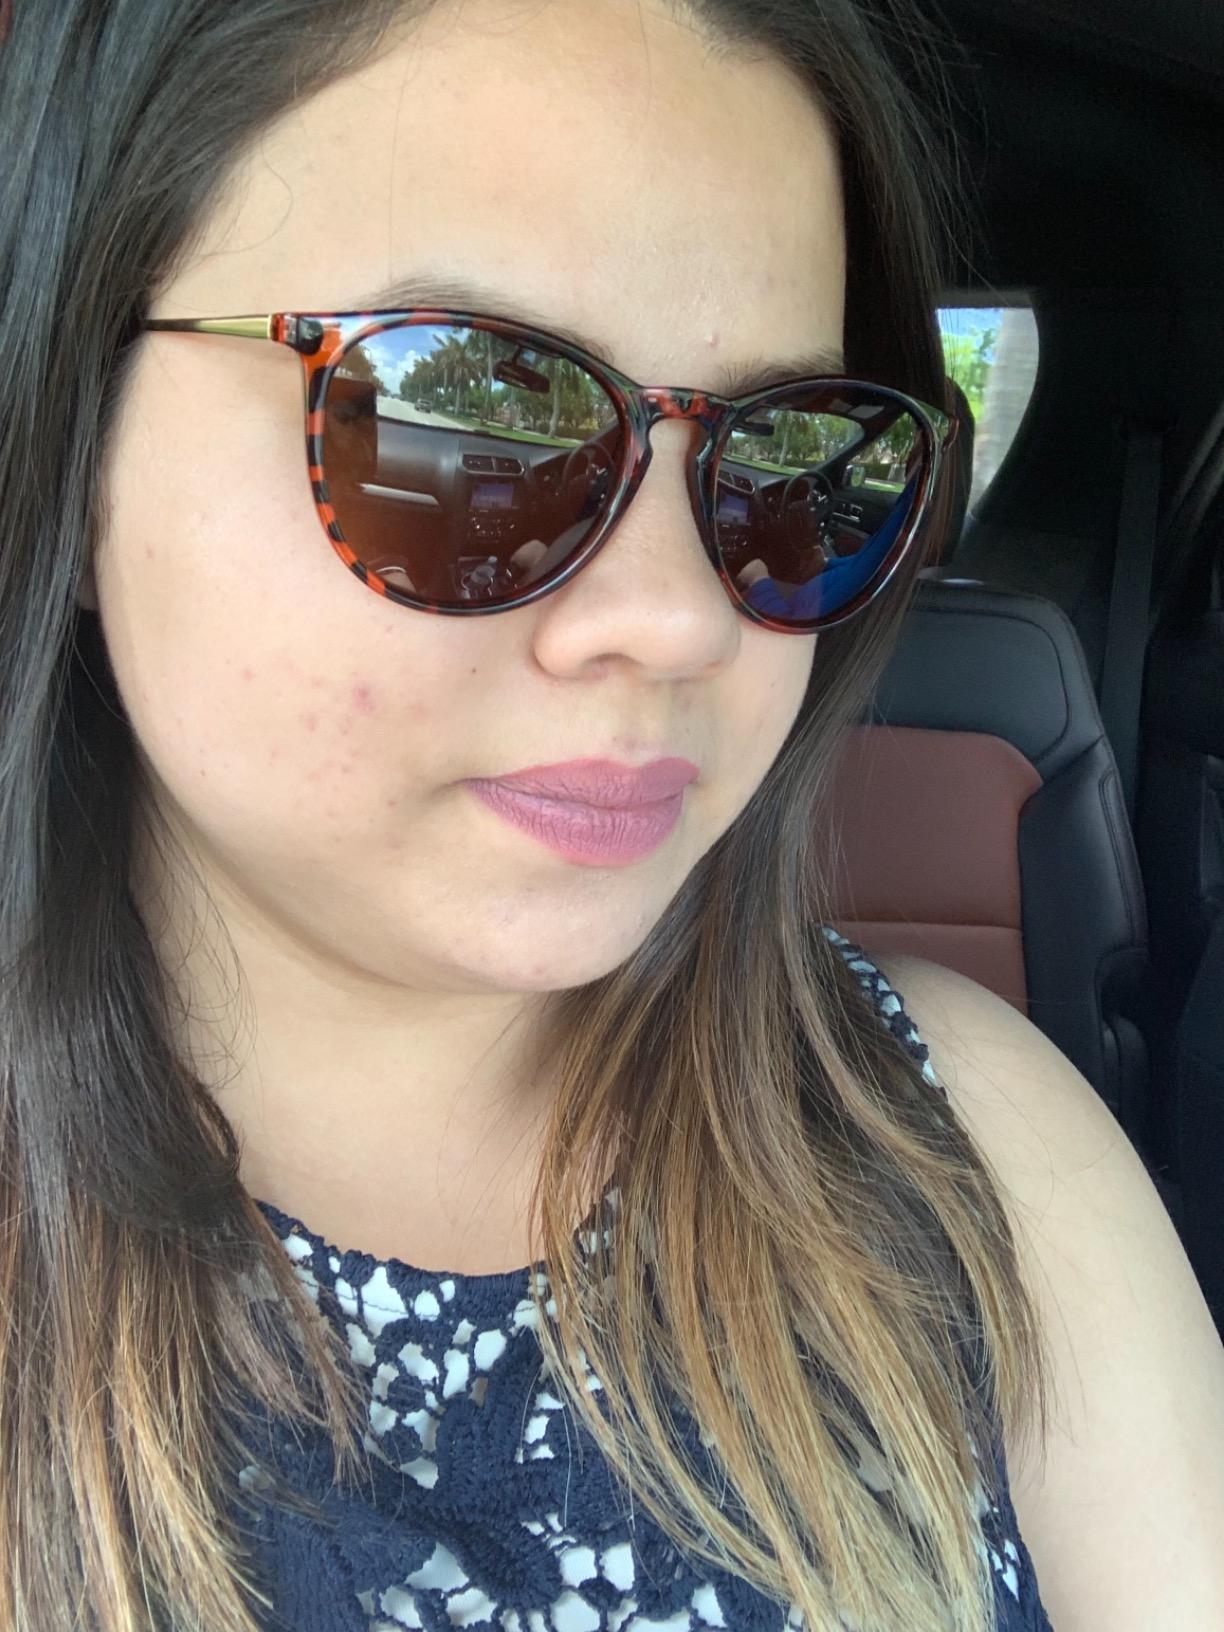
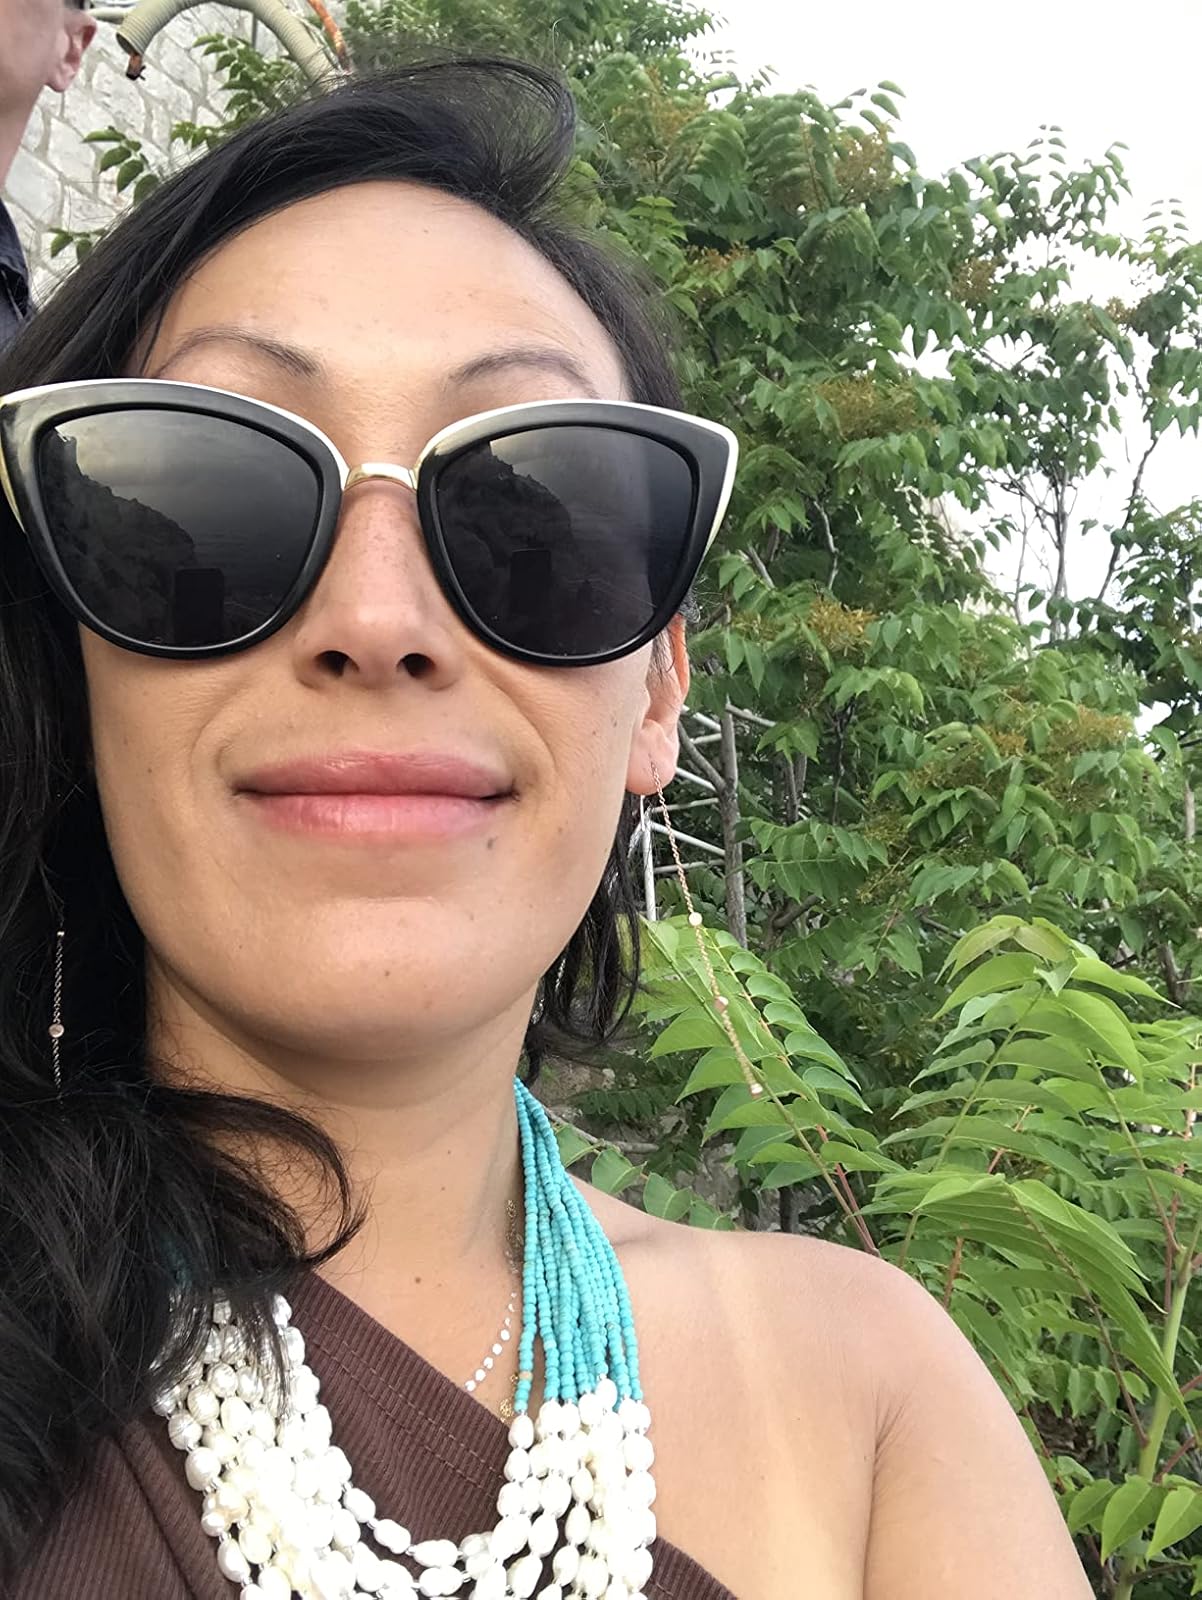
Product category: accessories_sunglasses
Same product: no